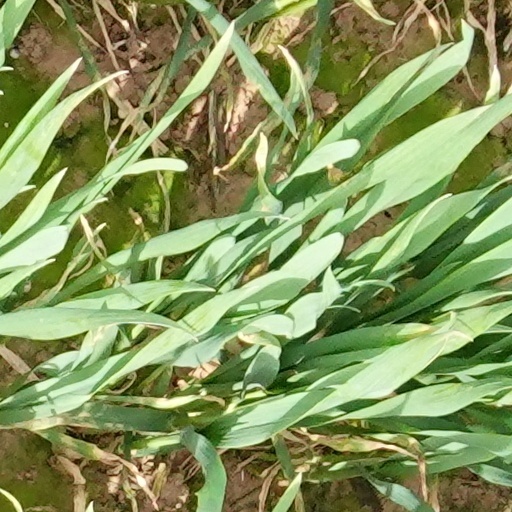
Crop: wheat